1936 VFL grand final

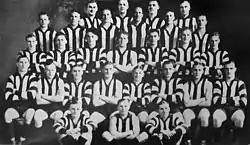
Collingwood FC, premiers

Collingwood opened brilliantly with a goal to Knight one minute after the opening bounce. Todd added another and a flurry of misses followed. At this stage, Collingwood was dominating the play, but then Nash finally scored South Melbourne's first goal before Robertson kicked their second.